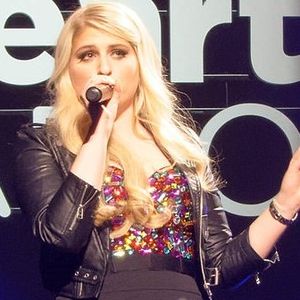
Meghan Trainor
Meghan Trainor i december 2014.
Meghan Elizabeth Trainor er en amerikansk sangerinde, sangskriver og producer.